Malakkappara

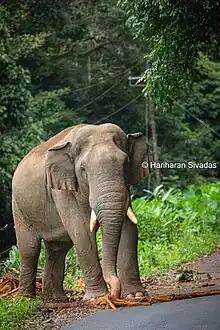
Kabali Elephant : Elephant roaming the forest area between Athrappilly-Vazhachal-Malakkappara sector

Malakkappara or Malakhappara is a small hill station in Thrissur district of the state of Kerala, India. This place is situated on the border between Kerala and Tamil Nadu.